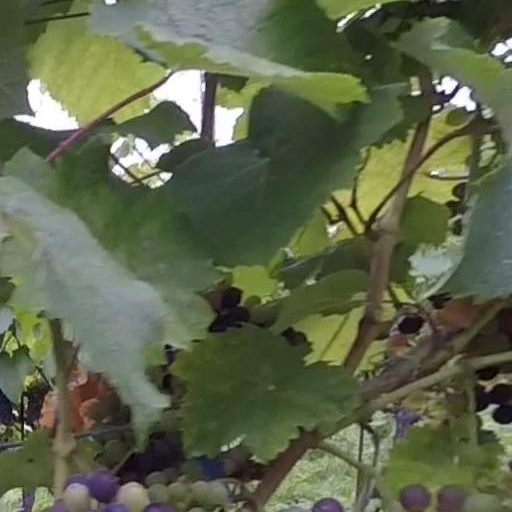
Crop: grape